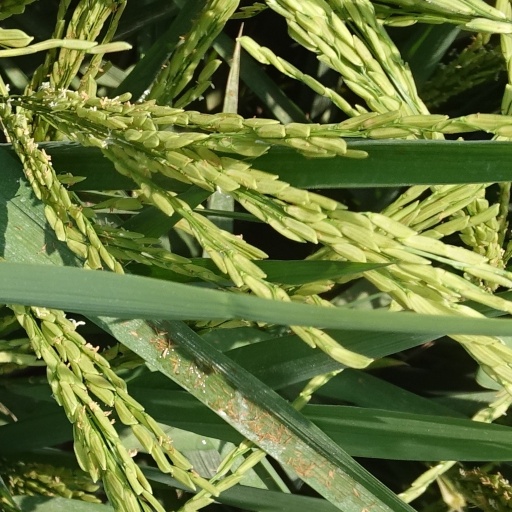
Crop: rice